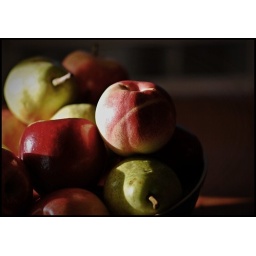
Fruit bowl in te window